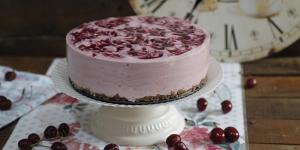
cheesecake de cereza sin hornear